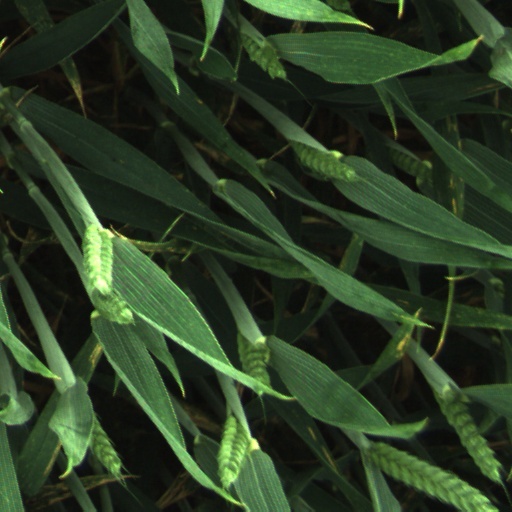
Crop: wheat